Banaras Hindu University

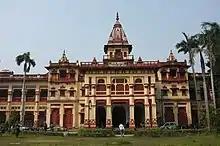
Faculty of Arts, Banaras Hindu University

The Institute of Science, originally established as the Faculty of Science and later upgraded, provides education in zoology, botany, biochemistry, computer science, geography, mathematics, physics, geology, geophysics, chemistry, statistics. The institute also publishes the double-blind peer reviewed "Journal of Scientific Research".